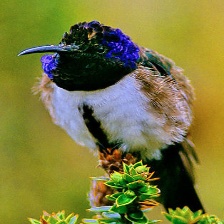
Species: ECUADORIAN HILLSTAR
Scientific name: OREOTROCHILUS CHIMBORAZO
ImageNet parent category: hummingbird